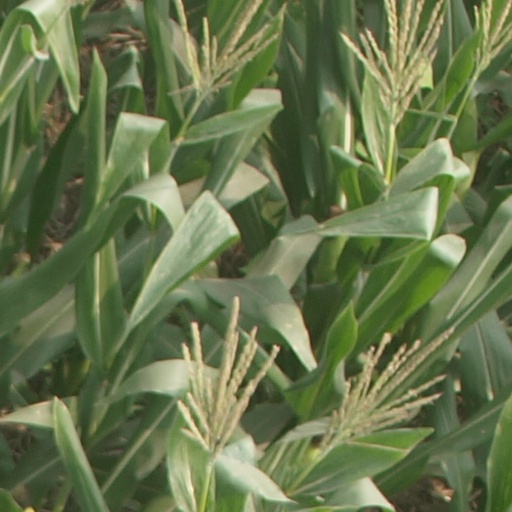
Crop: maize; corn